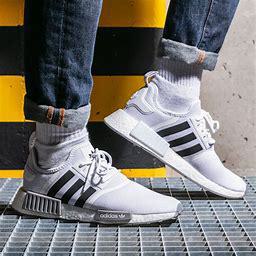
Brand: Adidas
Model: NMD R1